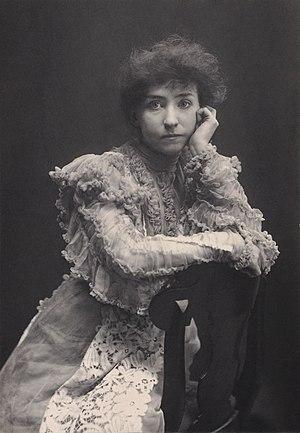
Esther Zeghdda Ben Youseph Nathan dite Zaida Ben-Yusuf, née le 21 novembre 1869 à Londres et morte le 27 septembre 1933 à New York, est une photographe américaine spécialisée dans le portrait et qui vécut essentiellement à New York.
Minnie Maddern Fiske, pseudonyme de Marie Augusta Davey et plus connue sous son nom de scène de Mrs. Fiske, est une actrice américaine des plus connues des débuts du cinéma.